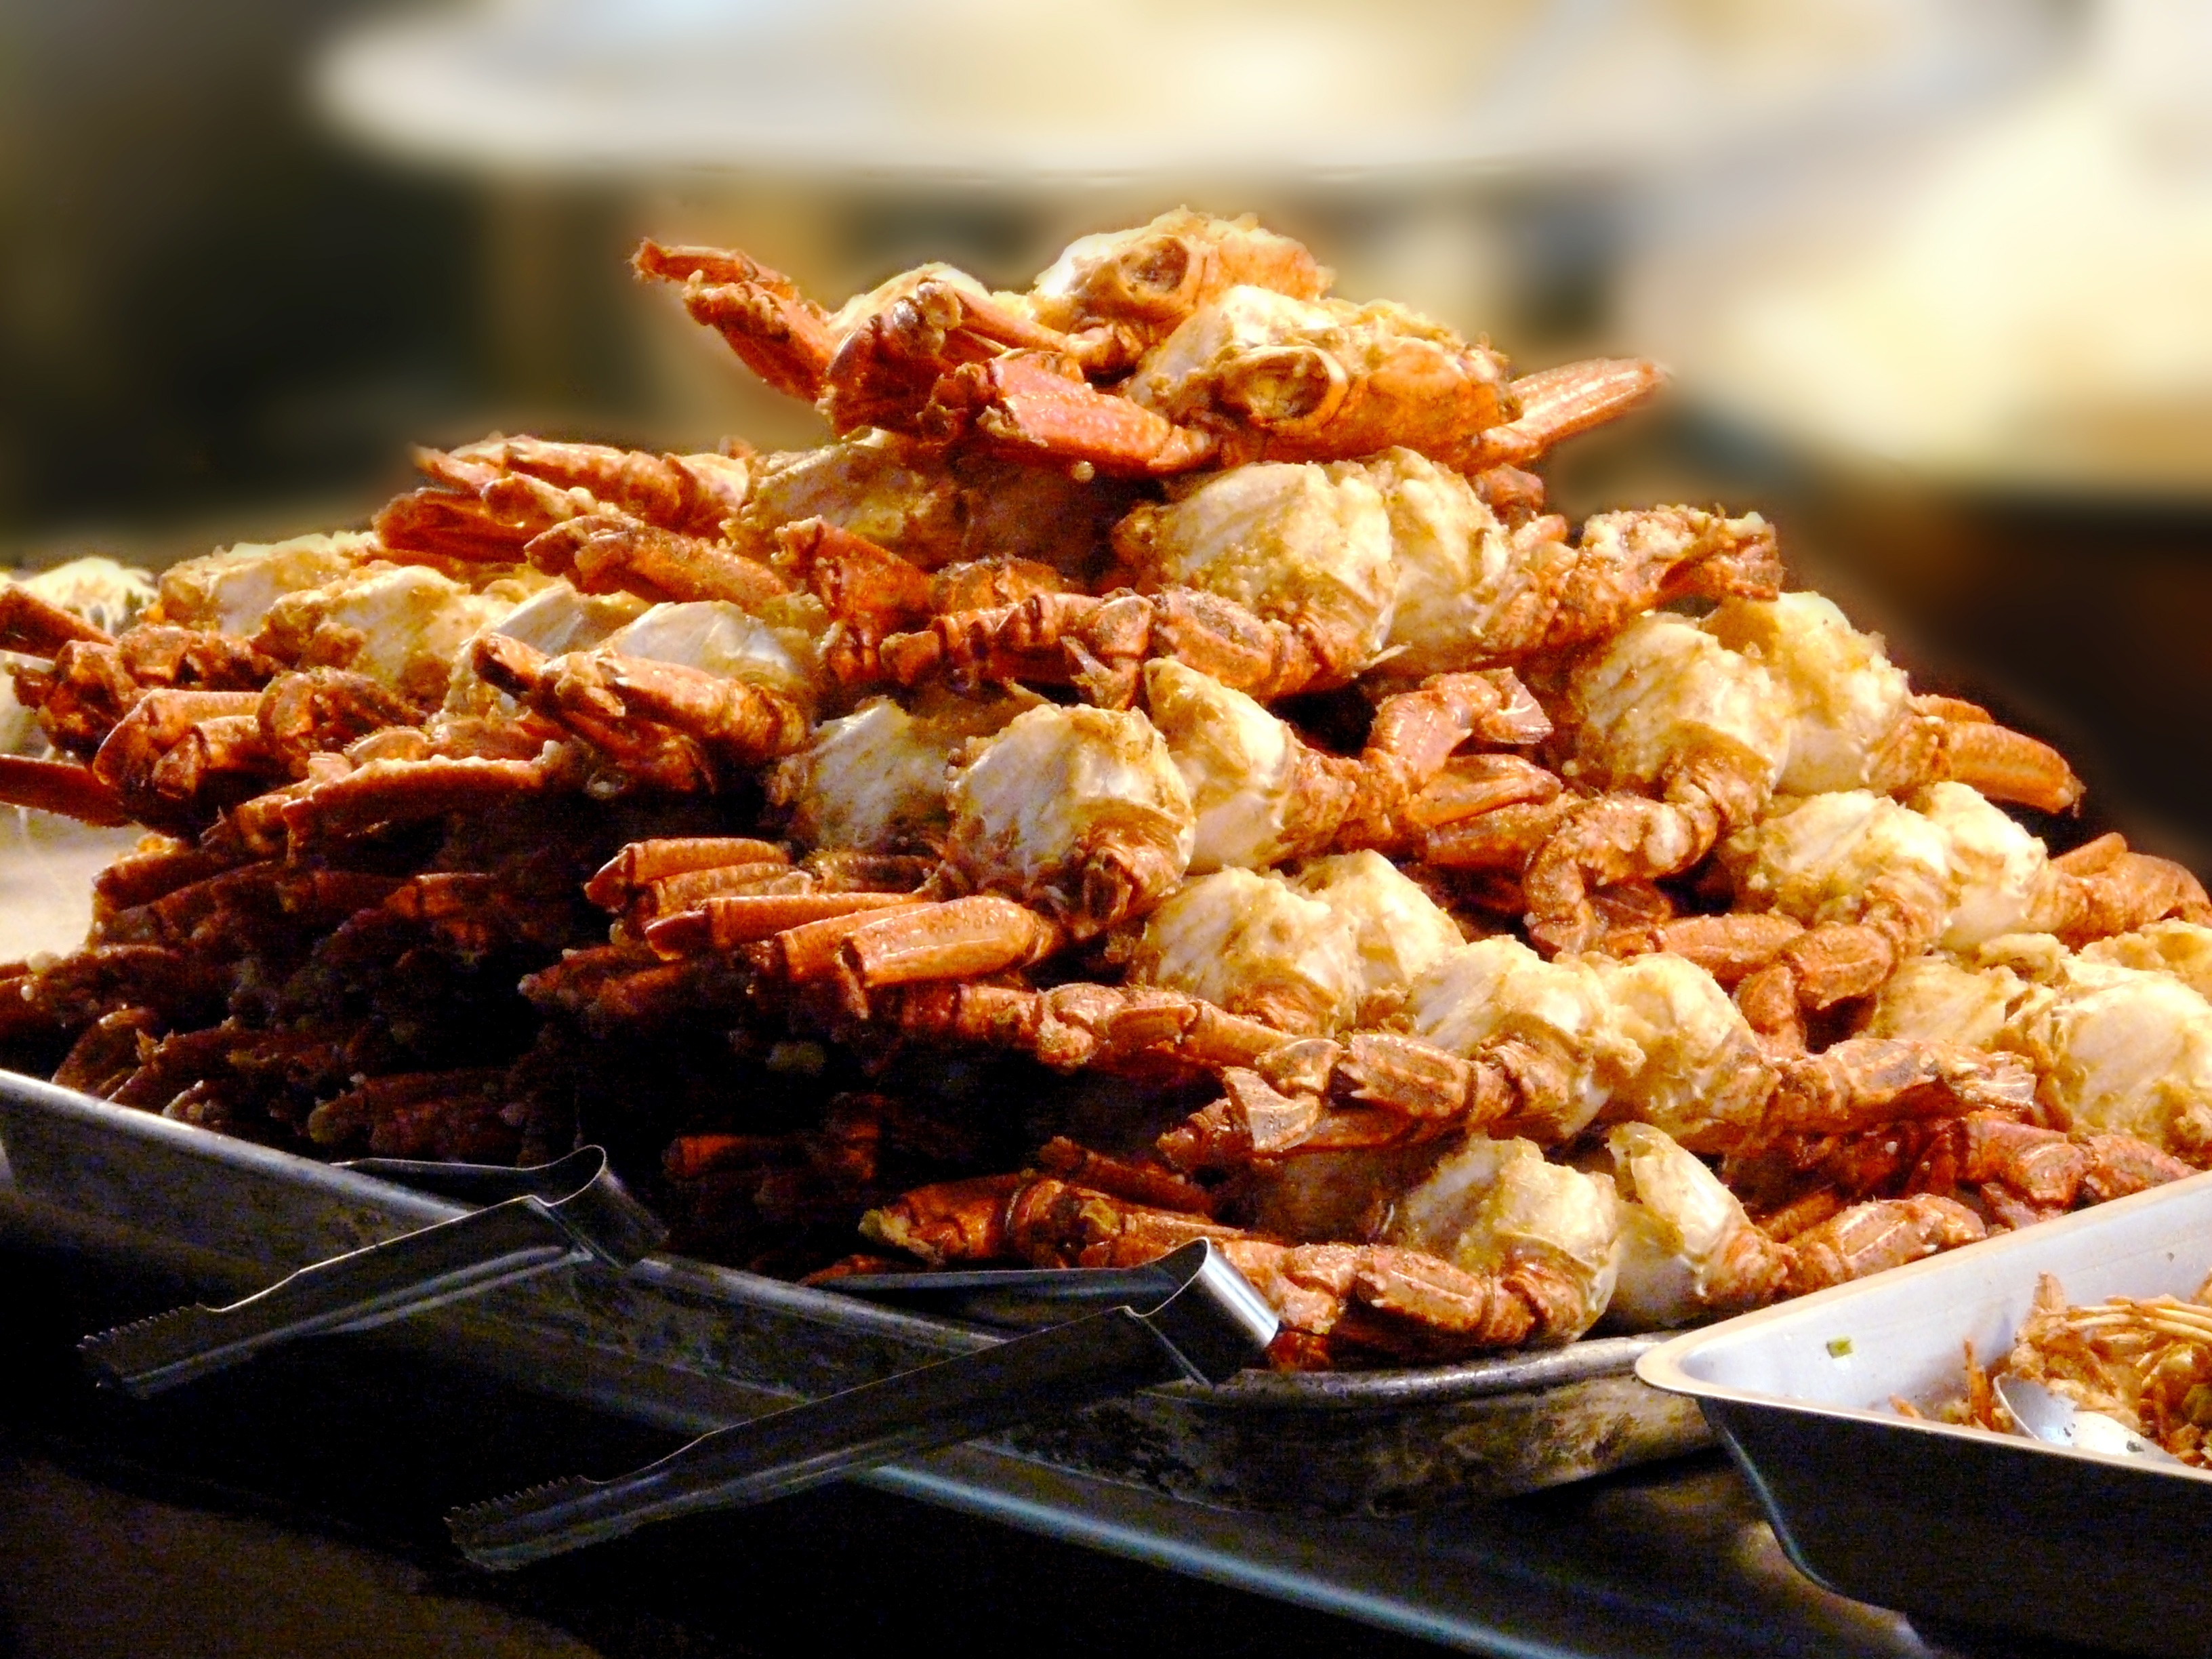
night, asian, dish, meal, food, chinese, seafood, asia, market, eat, cuisine, delicious, crab, invertebrate, asian food, fried, dinner, tasty, street food, taipei, taiwan, oriental, chinese food, night market, snack food, seafood boil, taiwanese, fried crabs